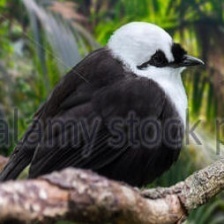
Species: SAMATRAN THRUSH
Scientific name: MYOPHONUS CASTANEUS